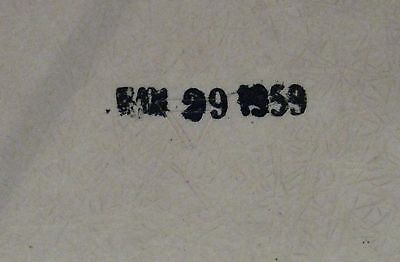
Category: chair